History of Club de Gimnasia y Esgrima La Plata (football)

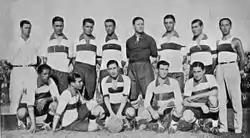
The 1929 team that won its only Primera División title to date. Francisco Varallo is seated second, from left to right

In 1929 Gimnasia y Esgrima won its first Primera División title, after a campaign that finished with 14 victories and 3 defeats. The squad got 28 points in 17 matches played, with some highlights victories over Estudiantes (4–1) and River Plate (1–0). The championship final was played on 9 February 1930 at old River Plate stadium (located on Alvear and Tagle), where Gimnasia defeated Boca Juniors 2–1, winning the title. The line-up was: Scarpone; Di Giano, Delovo; Ruscitti, Santillán, Belli; Curell, Varallo, Maleanni, Díaz, Morgada.